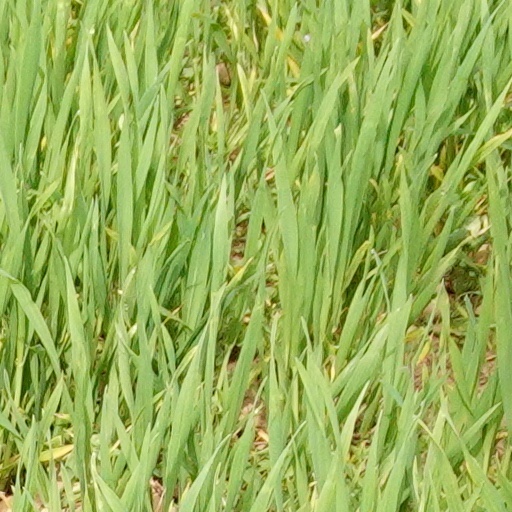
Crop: wheat